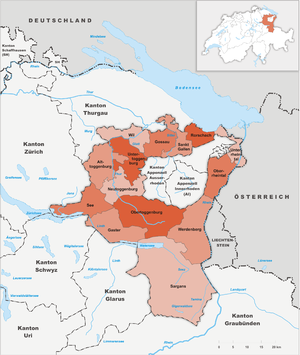
Cet article présente une liste des anciens districts du canton de Saint-Gall en Suisse.